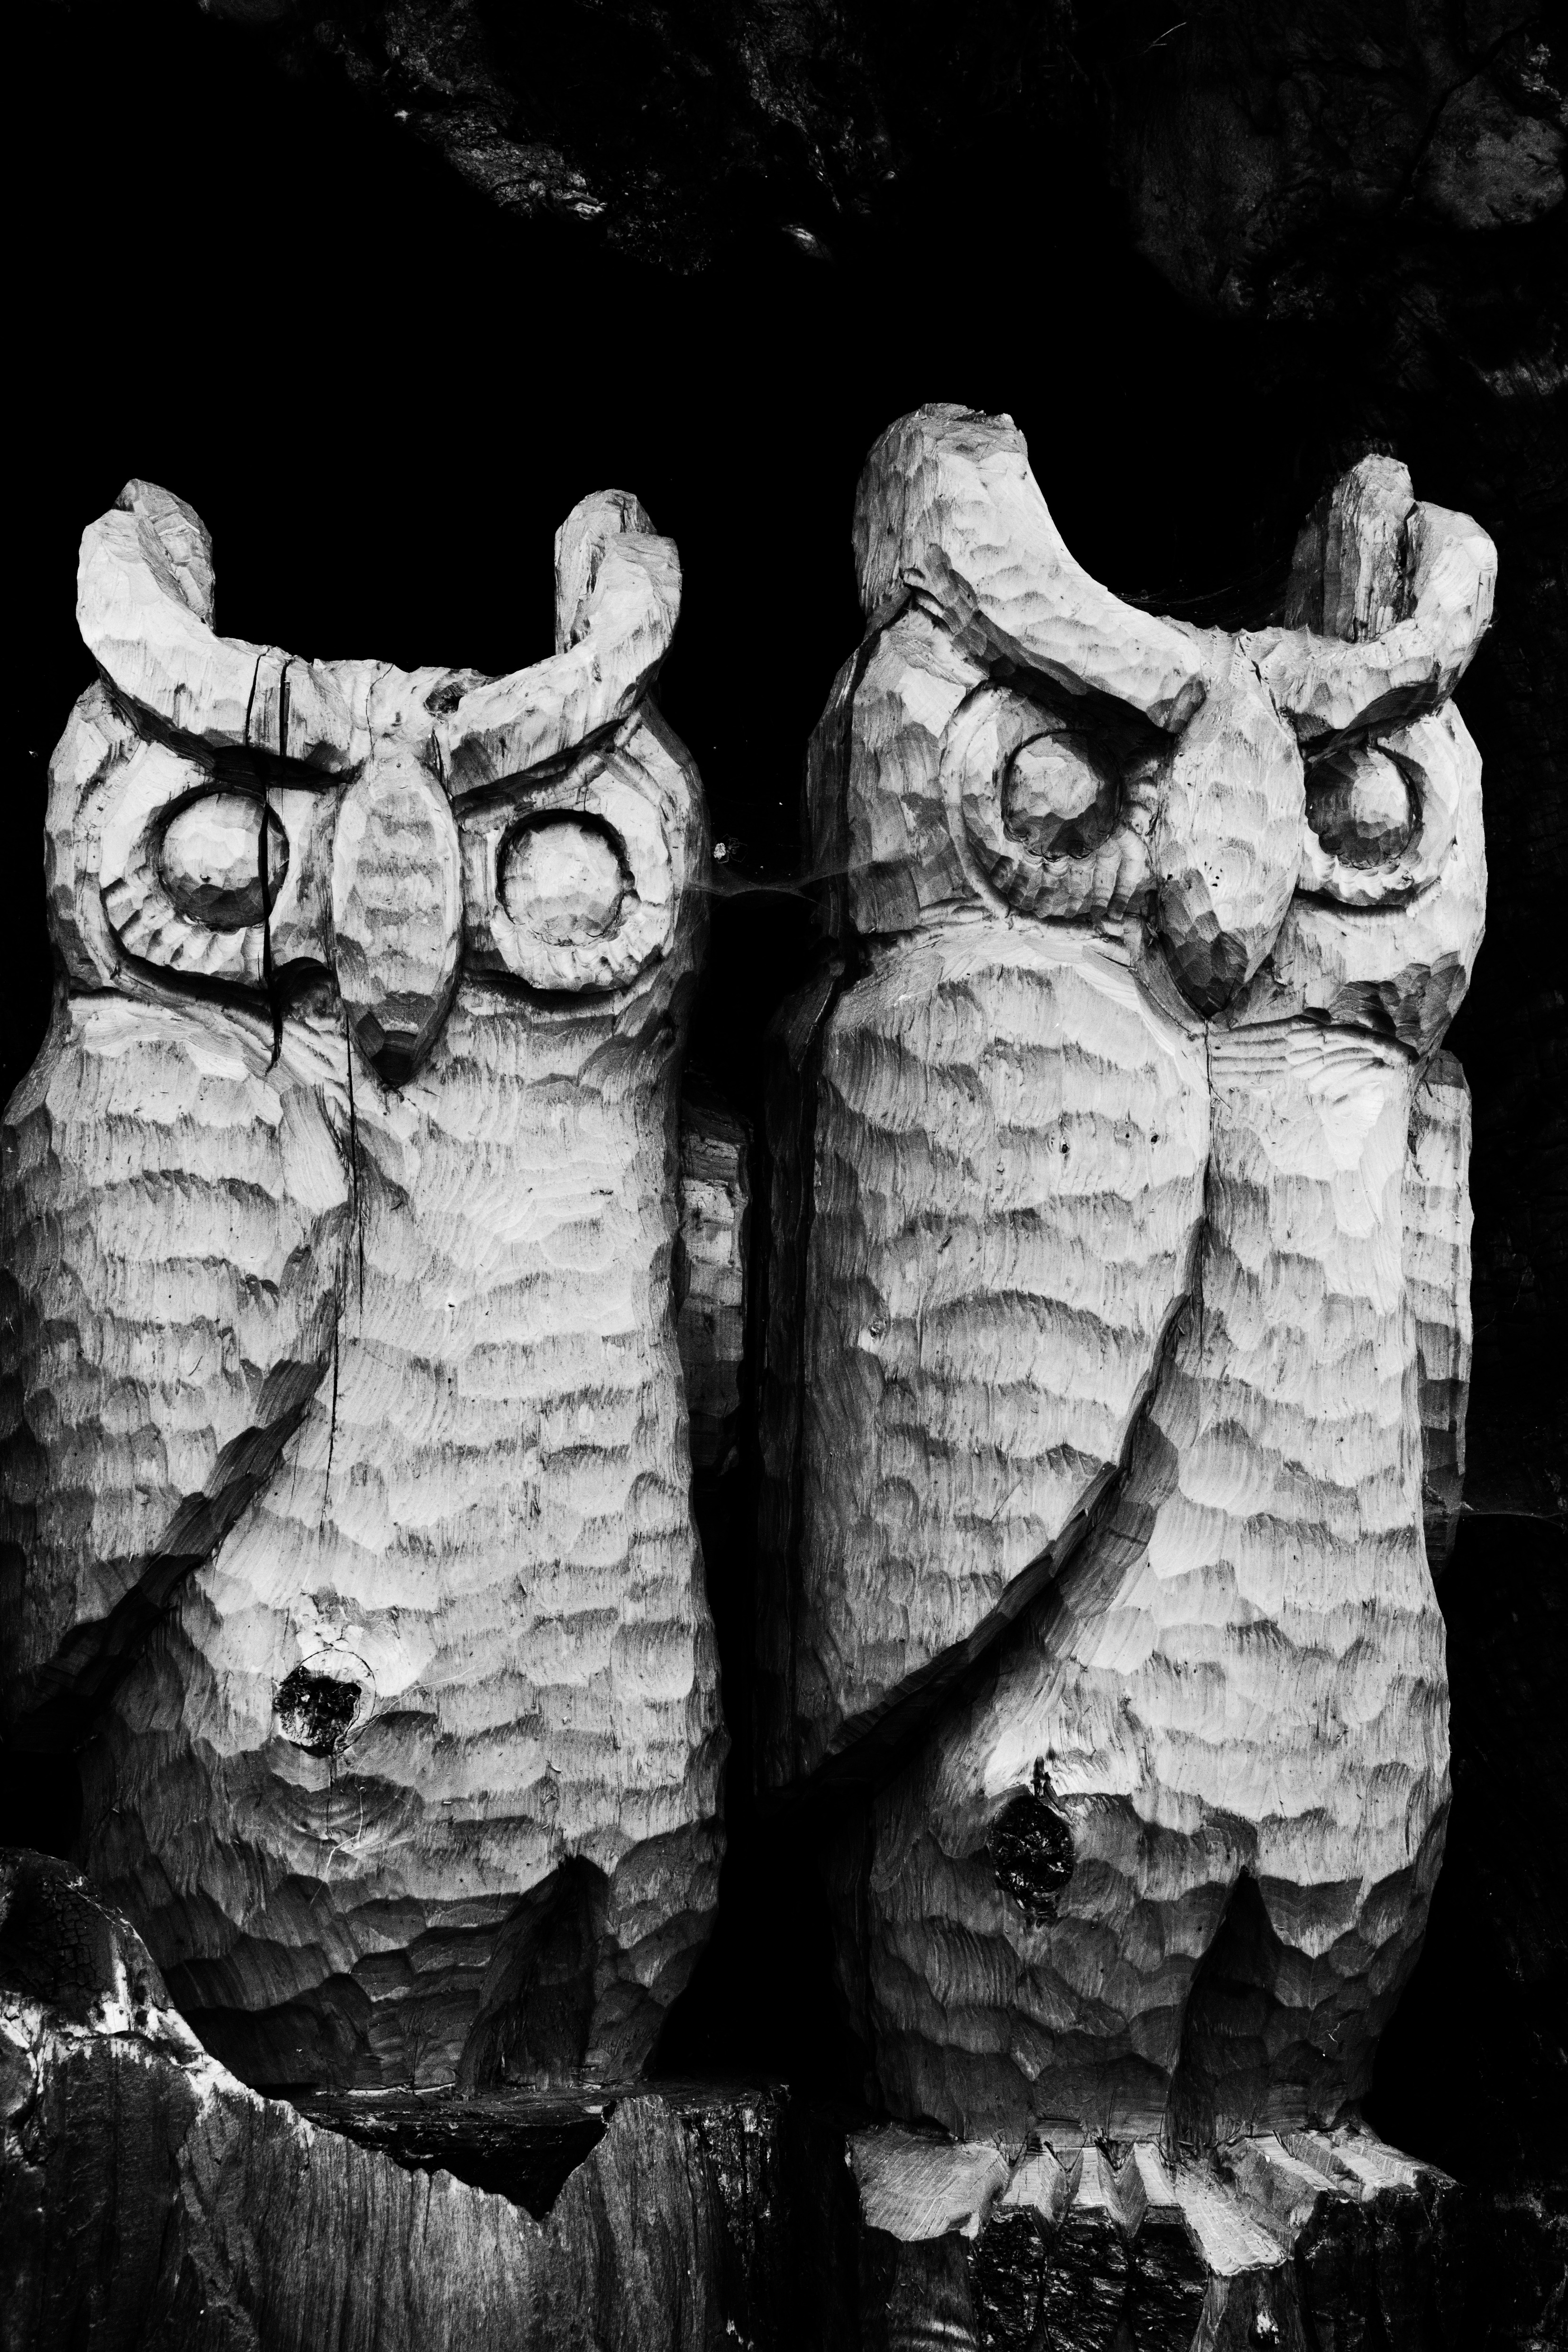
bird, black and white, wood, white, old, spooky, animal, dark, statue, decoration, object, black, monochrome, owl, gargoyle, sculpture, eyes, art, scary, sketch, drawing, temple, wooden, carved, carving, monochrome photography